Orson Welles

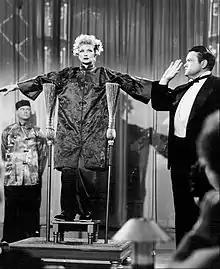
Welles the magician with Lucille Ball in "I Love Lucy" (October 15, 1956)

In the fall of 1945 Welles began work on "The Stranger" (1946), a film noir drama about a war crimes investigator who tracks a high-ranking Nazi fugitive to an idyllic New England town. Edward G. Robinson, Loretta Young and Welles star.